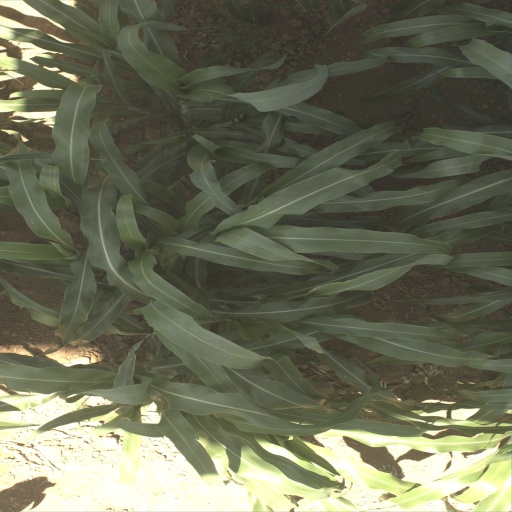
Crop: sorghum